Horsens

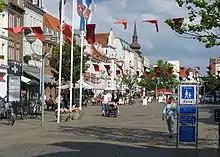
A pedestrian zone

In recent years, much effort has been made to expand and improve cultural events. Several internationally known artists, such as Madonna, Metallica, Iron Maiden, Joe Cocker, Elton John, The Beach Boys, Bob Dylan, Tom Jones, Bryan Adams, David Bowie, José Carreras, Helmut Lotti, Westlife, R.E.M., Paul McCartney, Robbie Williams, The Rolling Stones, Dolly Parton, AC/DC, U2, Rammstein and Snow Patrol have performed, or have performances planned in Horsens.